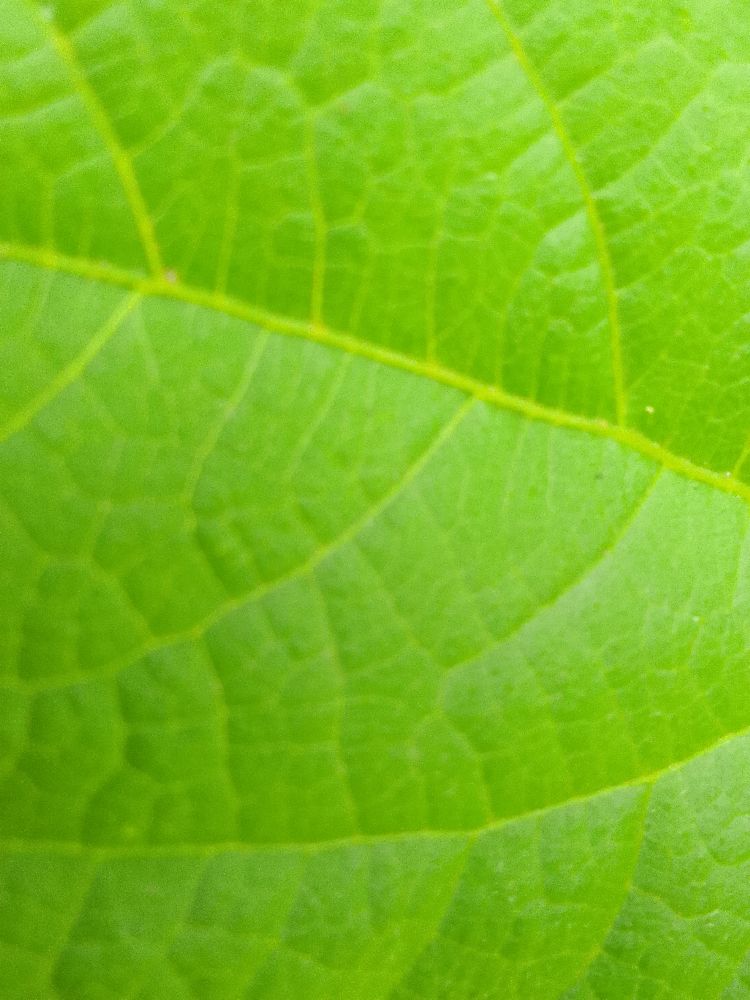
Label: healthy